Cartoon Network Racing

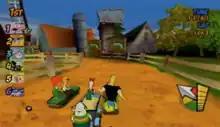
The player's character Courage the Cowardly Dog alongside their co-driver Johnny Bravo drives through the track "Farmed and Dangerous" with other characters from the channel.

There are two characters the player must choose: a driver, who drives a go-kart, and a co-driver, who uses all weapons and has two "toon powers". There are tournaments which players must race a series of races and win with the most points. Battle modes in arenas let two teams battle in different modes, and Cartoon Eliminators are endurance races where last kart in each lap is eliminated. The karts have three stats: acceleration, speed, and handling (if chosen as driver). If co-driver, they have two toon powers that fall into four categories: Shield, Attack, Boost and Flight.